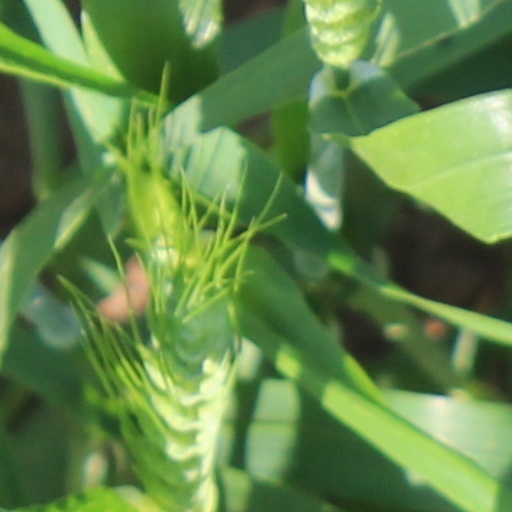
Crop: wheat